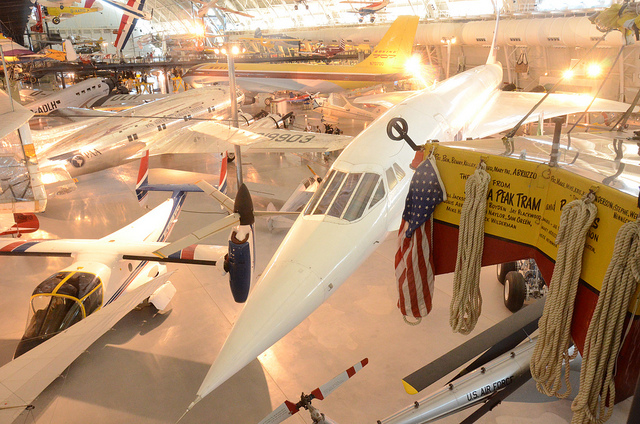
A white jet sitting inside of a hangar next to other aircraft.

A Concorde SST featuring in a display of aircraft in a museum.